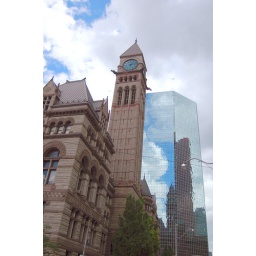
Toronto's old city hall and clock tower, with reflections in glass skyscraper.